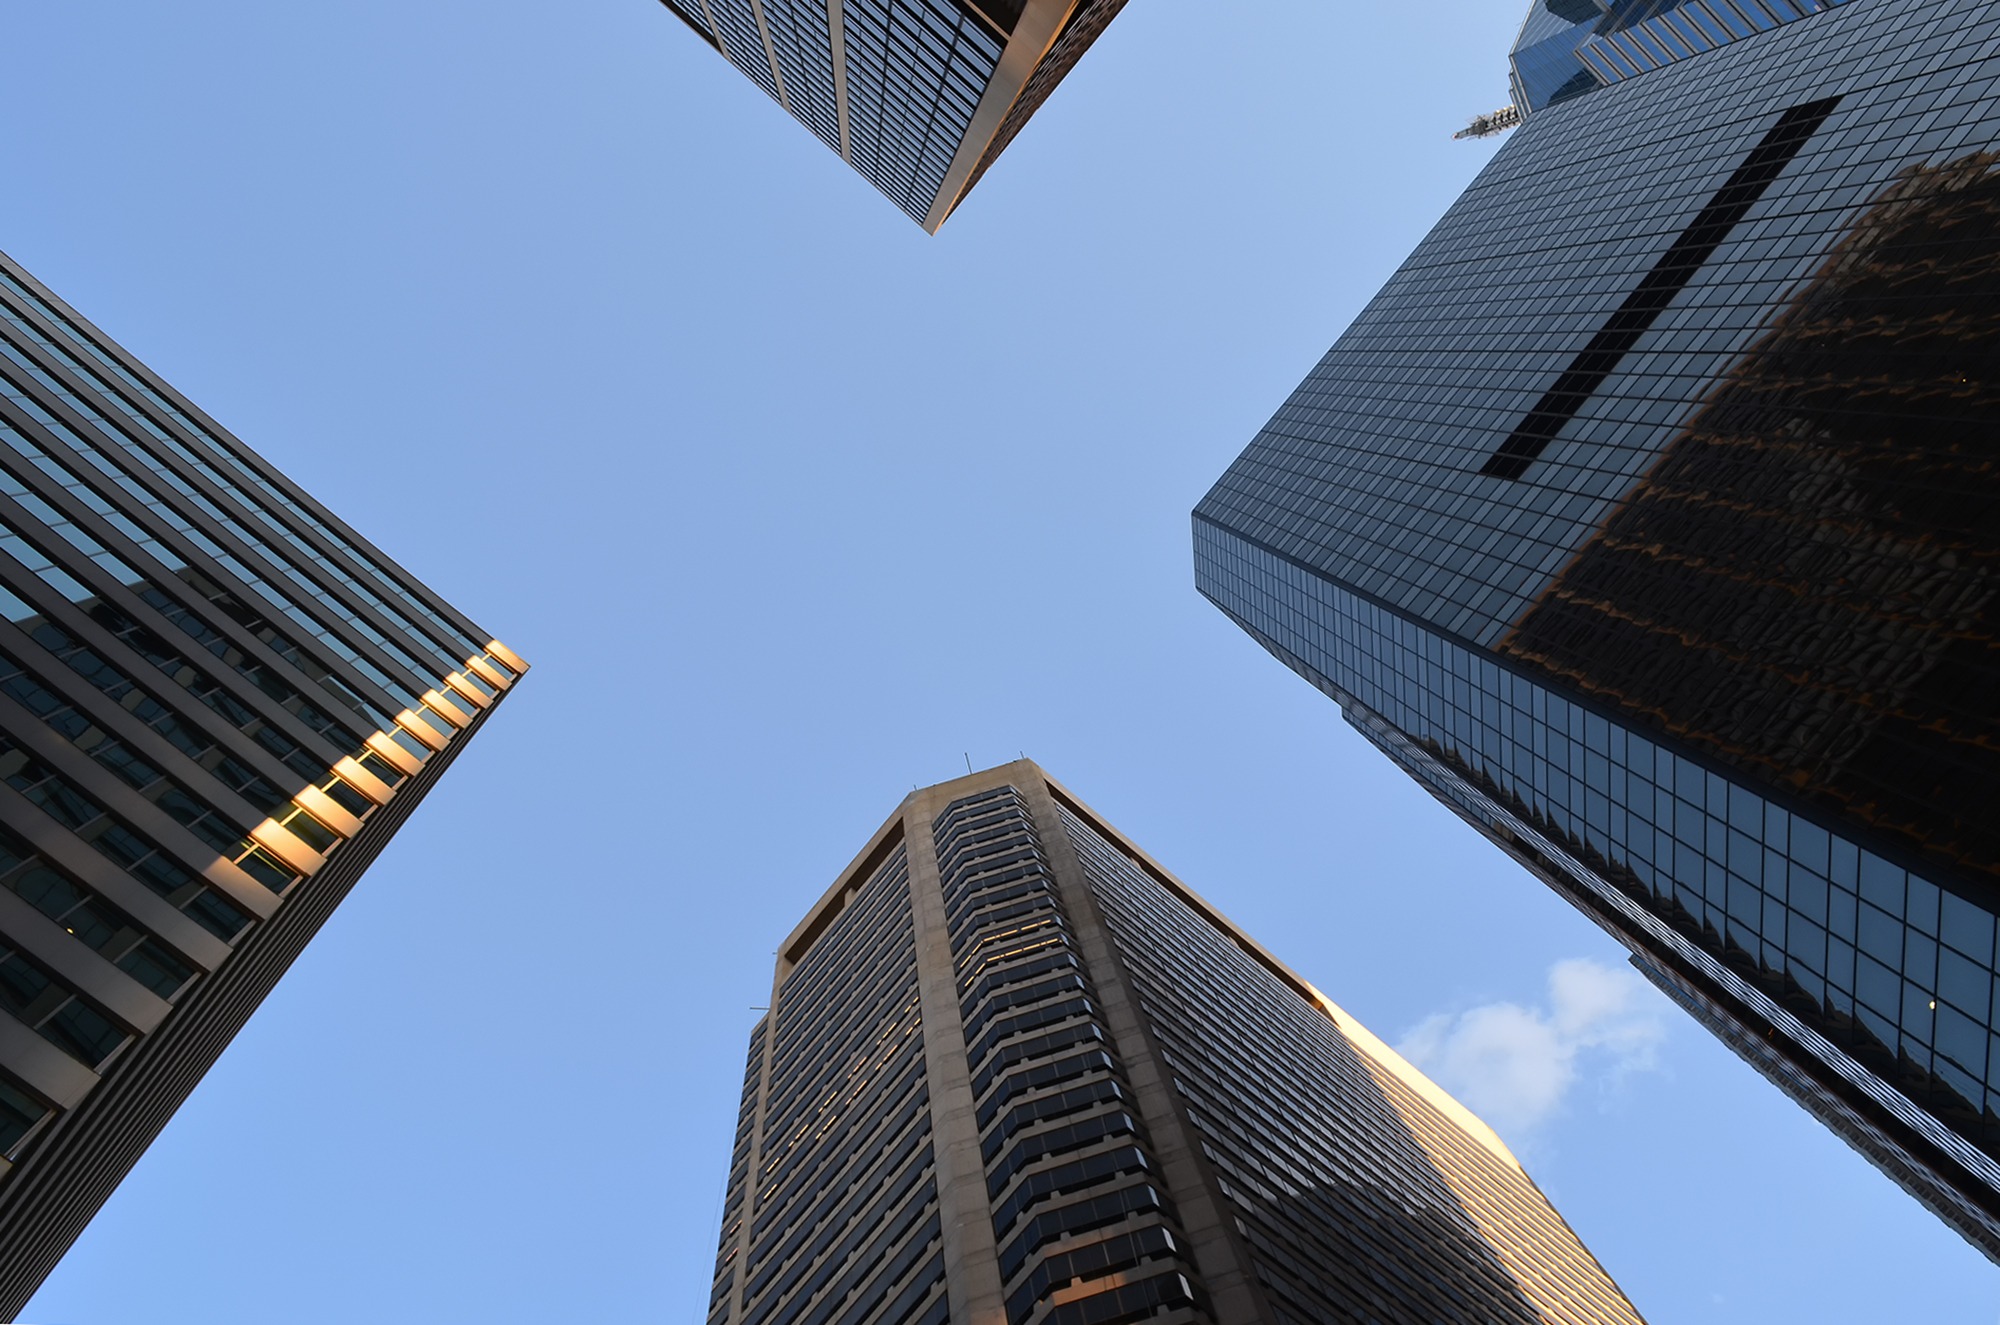
architecture, sky, skyline, roof, building, city, skyscraper, urban, cityscape, downtown, reflection, tower, landmark, facade, blue, tower block, streets, philadelphia, metropolis, urban area, human settlement, metropolitan area